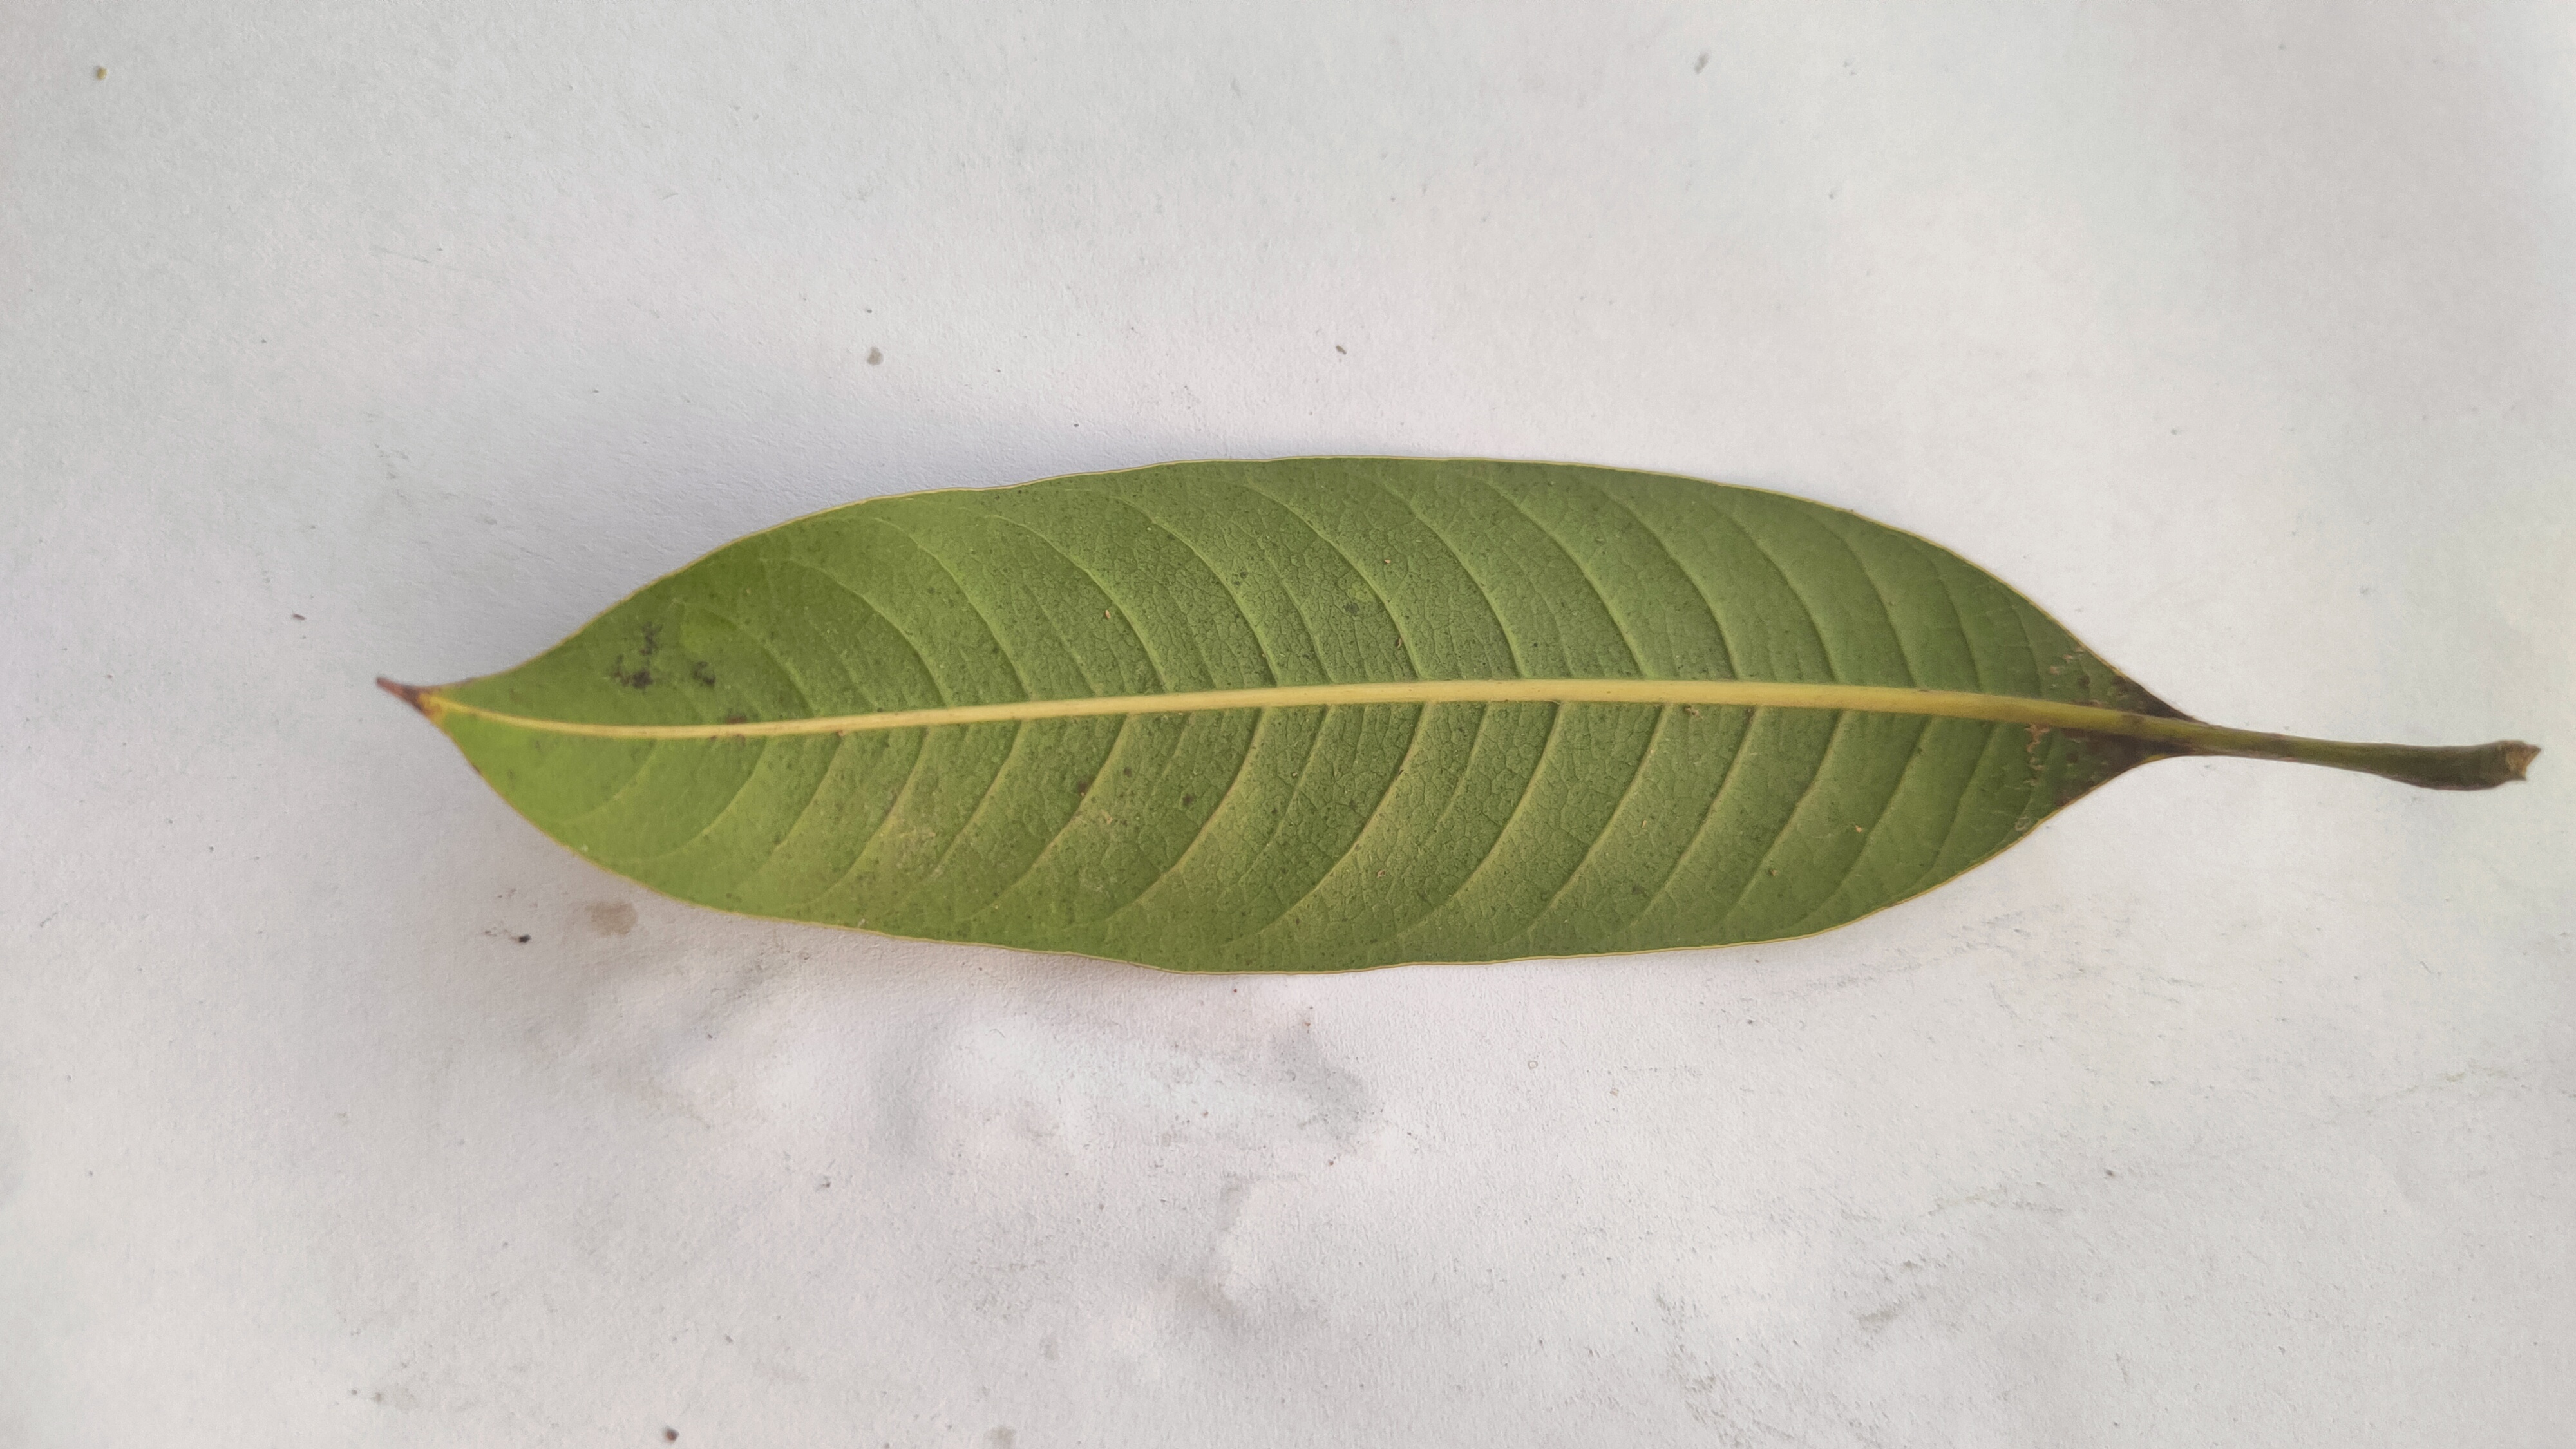
Leaf variety: Mango